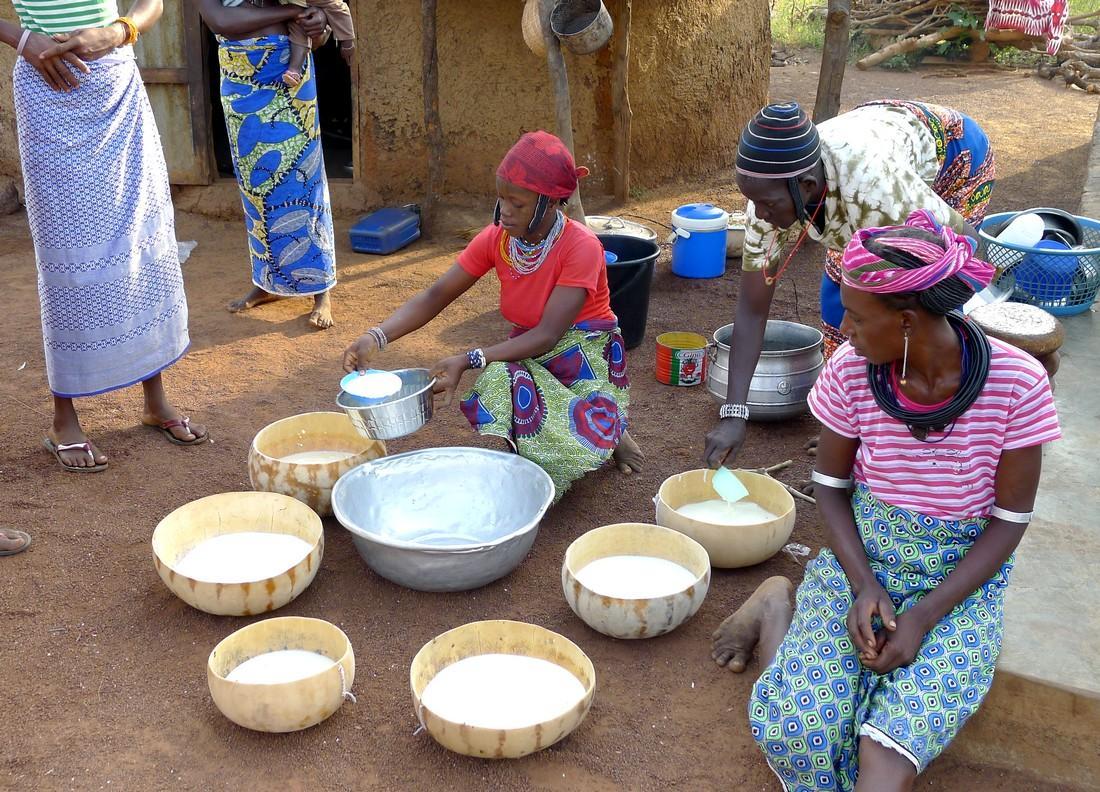
Kutokana na ukulima mkulima amepata hapa maziwa mingi, kiasi cha kwamba anawagawiya wanawake hawa. Anawagawiya ili waweze kuenda kupika nayo chai ama waende waweze kukunywa na ina manufaa mengi katika maisha yao.